Manouchehr Arianpour

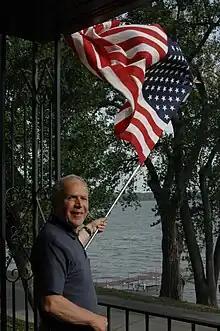
Arianpour celebrating his American citizenship, 2009

Manouchehr Arianpour Kashani (2 September 1929 – 22 December 2021) was an Iranian translator and lexicographer. He is the son of Abbas and Robaneh Aryanpur-Kashani.